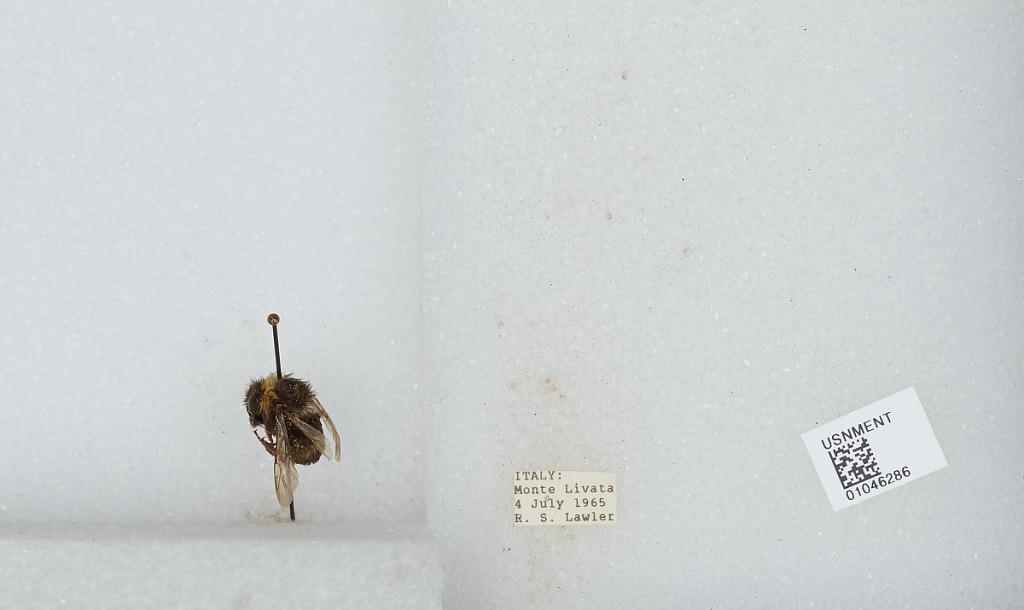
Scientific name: Bombus sp.
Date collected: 1965-7-4
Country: Italy
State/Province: Latium
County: Rome
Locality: Monte Livata